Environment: real
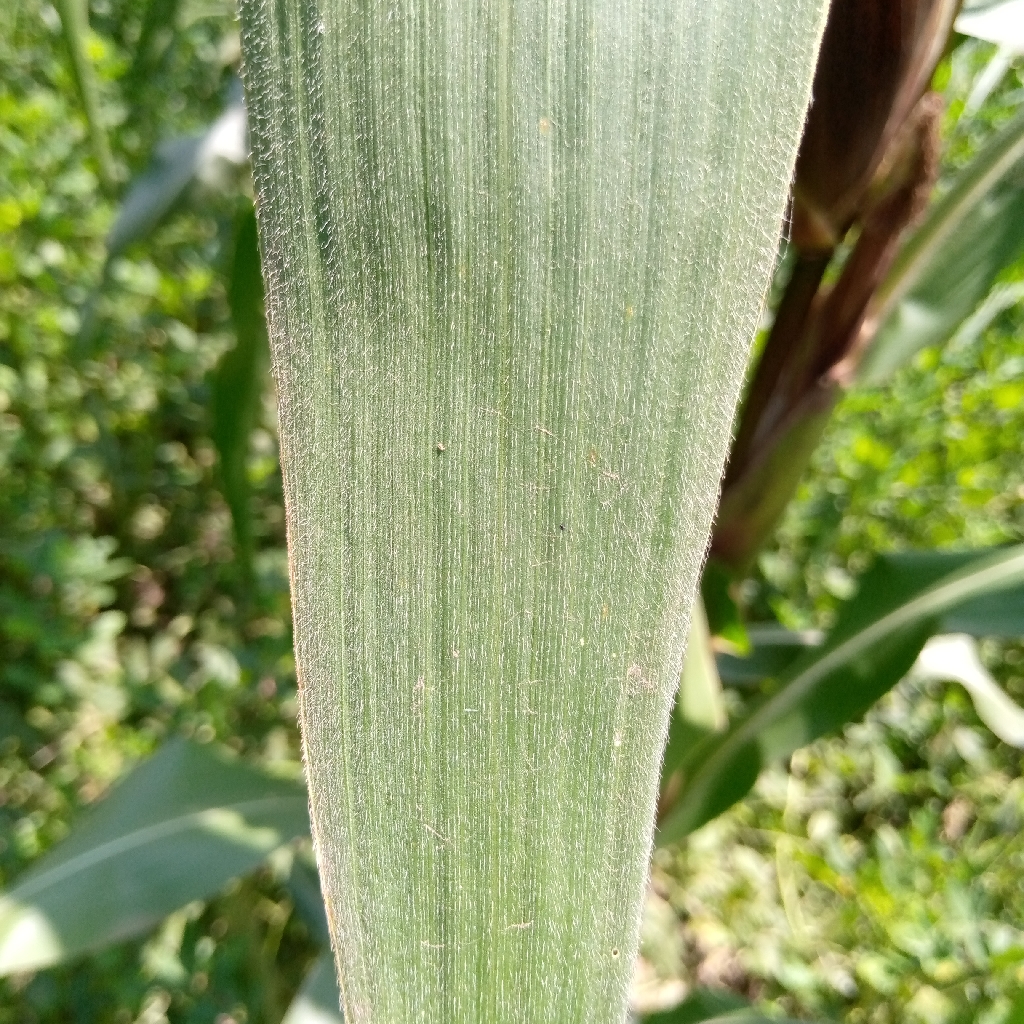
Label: healthy